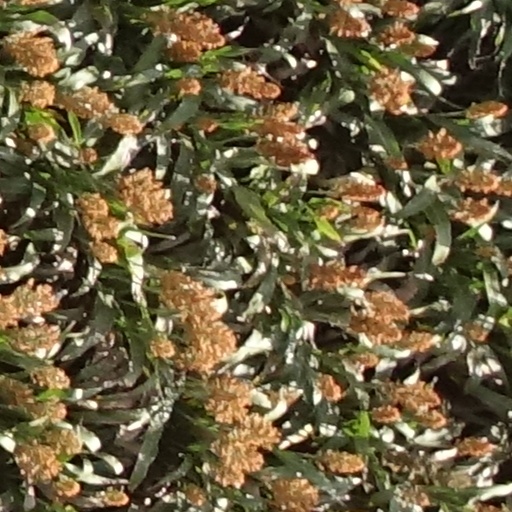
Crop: sorghum